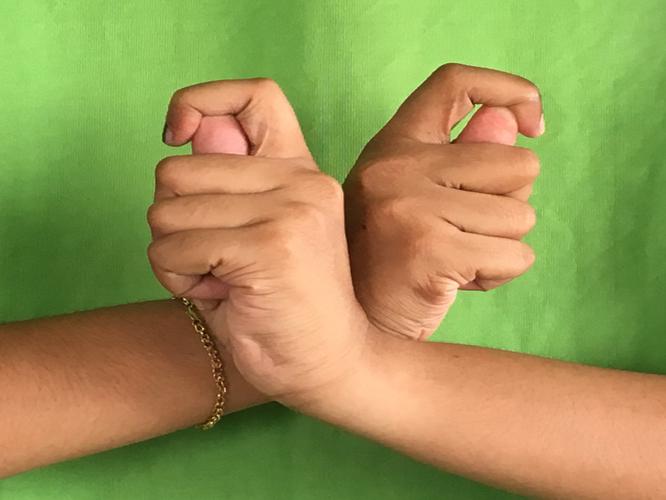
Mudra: Berunda
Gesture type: double_hand